The School House, Staines-upon-Thames, UK

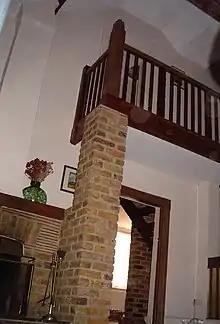
Gallery from the former school room

André Goulancourt is an architectural photographer and co-author of The English House. with Gavin Stamp. The extension involved adding to the left side of the house to enclose the side pedestrian access and an external door was created to preserve the appearance of a side access. The front roof was extended and changed from a hipped roof to a gable end. This gave room for the new upstairs bathroom. One of the Informatives to the Applicant that formed part of the planning permission decision notice was that the county archaeologist would like to visit the site once excavations had started. In the late 1990s the area at the north end of Hale Street was redeveloped and a five year archaeological study undertaken which discovered significant Roman artefacts.